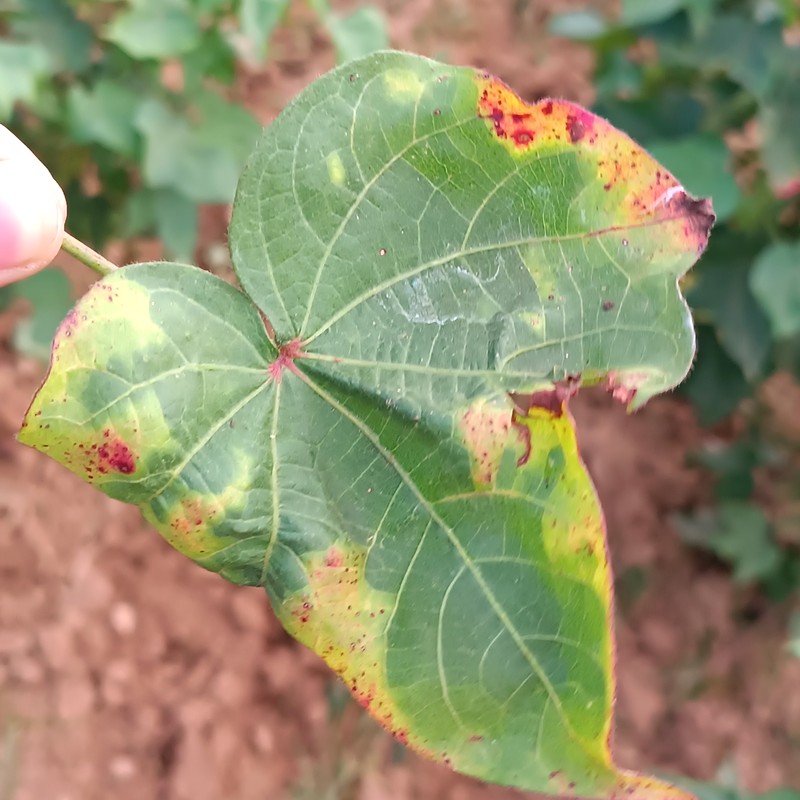
Label: Leaf Redding